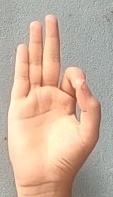
ASL sign: F